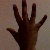
The image shows a hand gesture representing the number 5 in Indian Sign Language.